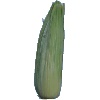
Label: Corn Husk 1